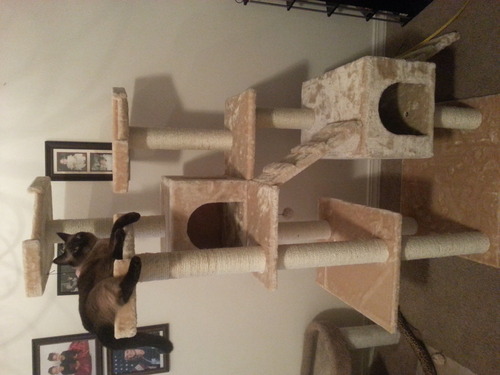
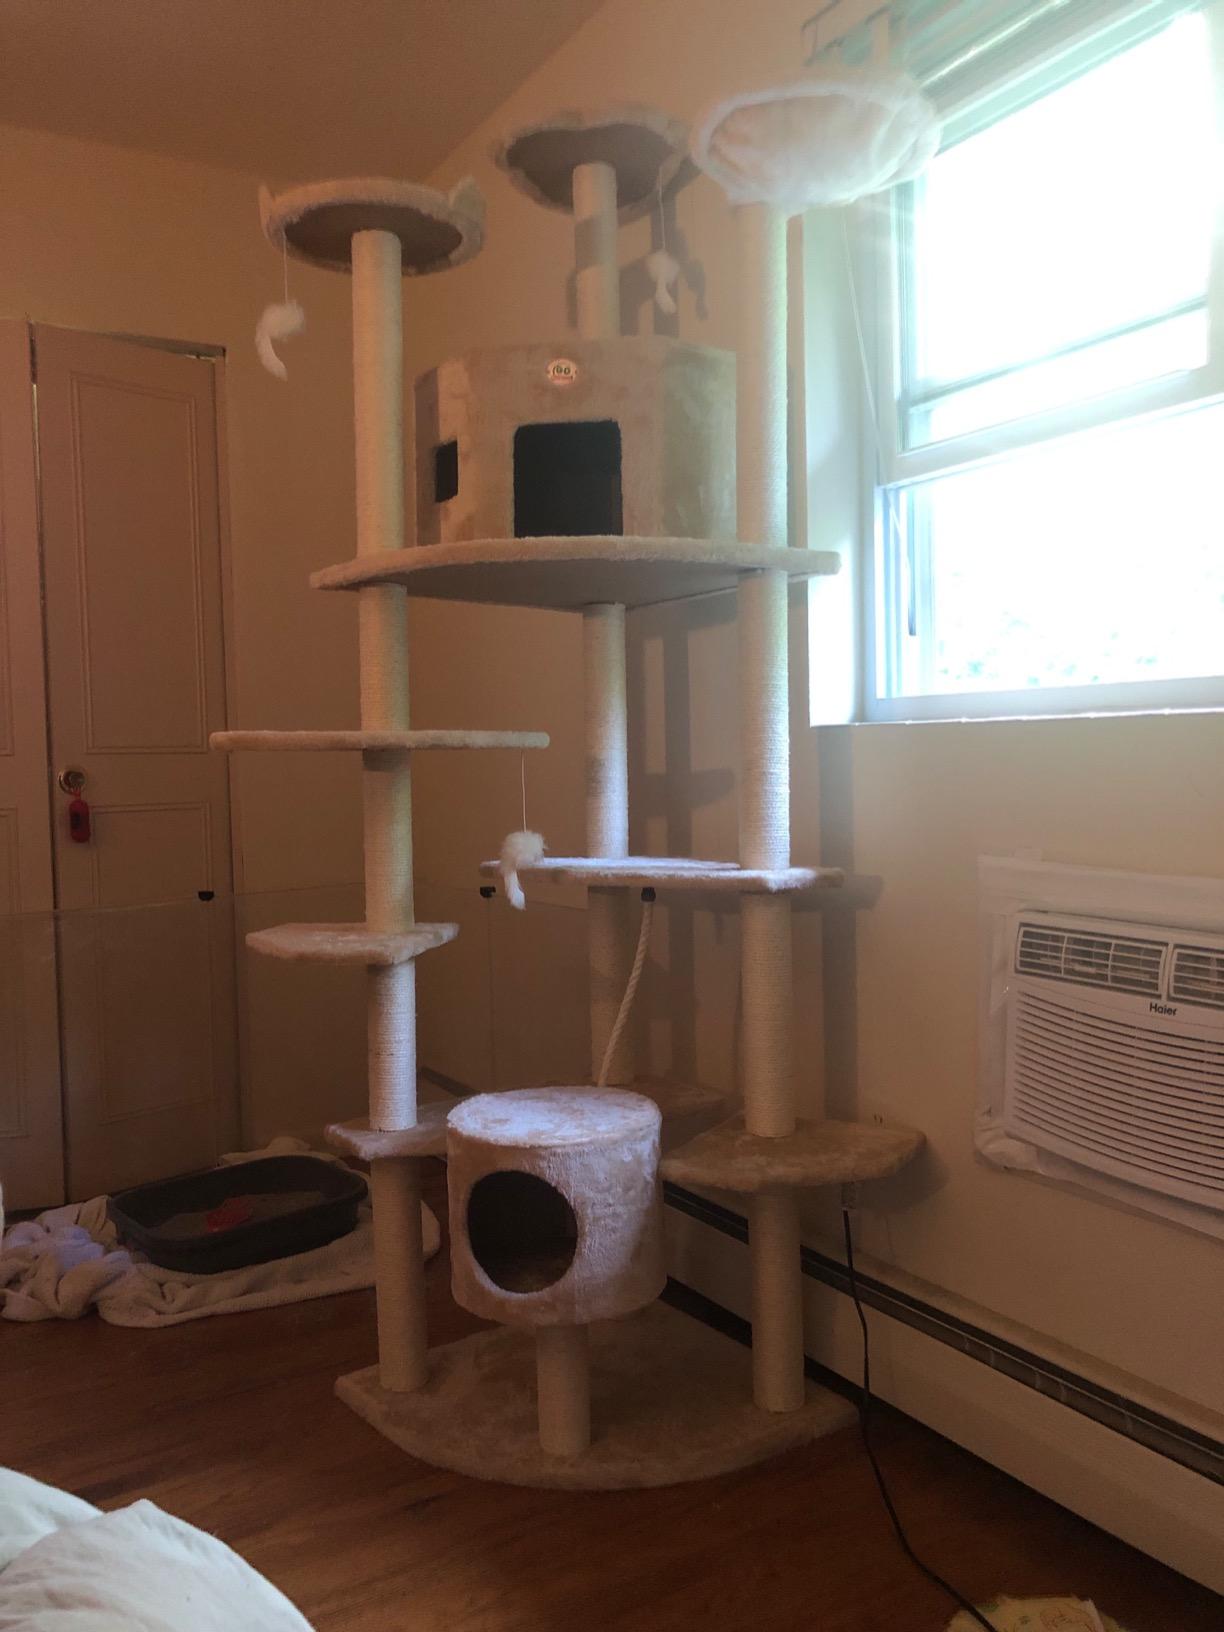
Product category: items_cat tree
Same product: no